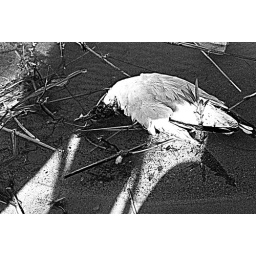
We die like birds in the water